Frick Collection

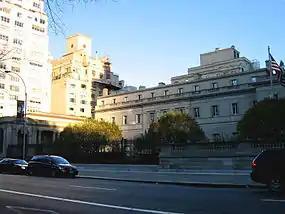
The Frick House, which contains the museum's collection

Frick died in 1919 at the age of 69, bequeathing the house as a public museum for his art collection. His widow Adelaide Howard Childs Frick continued living in the mansion with her daughter Helen; if Adelaide died or moved away, the house would be converted to a public museum. At the time, the collection alone was worth $30 million, and Frick also provided a $15 million endowment for the maintenance of the collection. Nine people, including Adelaide, Helen, and Helen's brother Childs, were named as trustees of his estate; Childs served as the head of the Frick estate's board of trustees until his death in 1965. Per the terms of Frick's will, the trustees moved to incorporate Frick's art collection in April 1920, submitting articles of incorporation to the New York state government. The Frick Collection Inc. was incorporated that month.